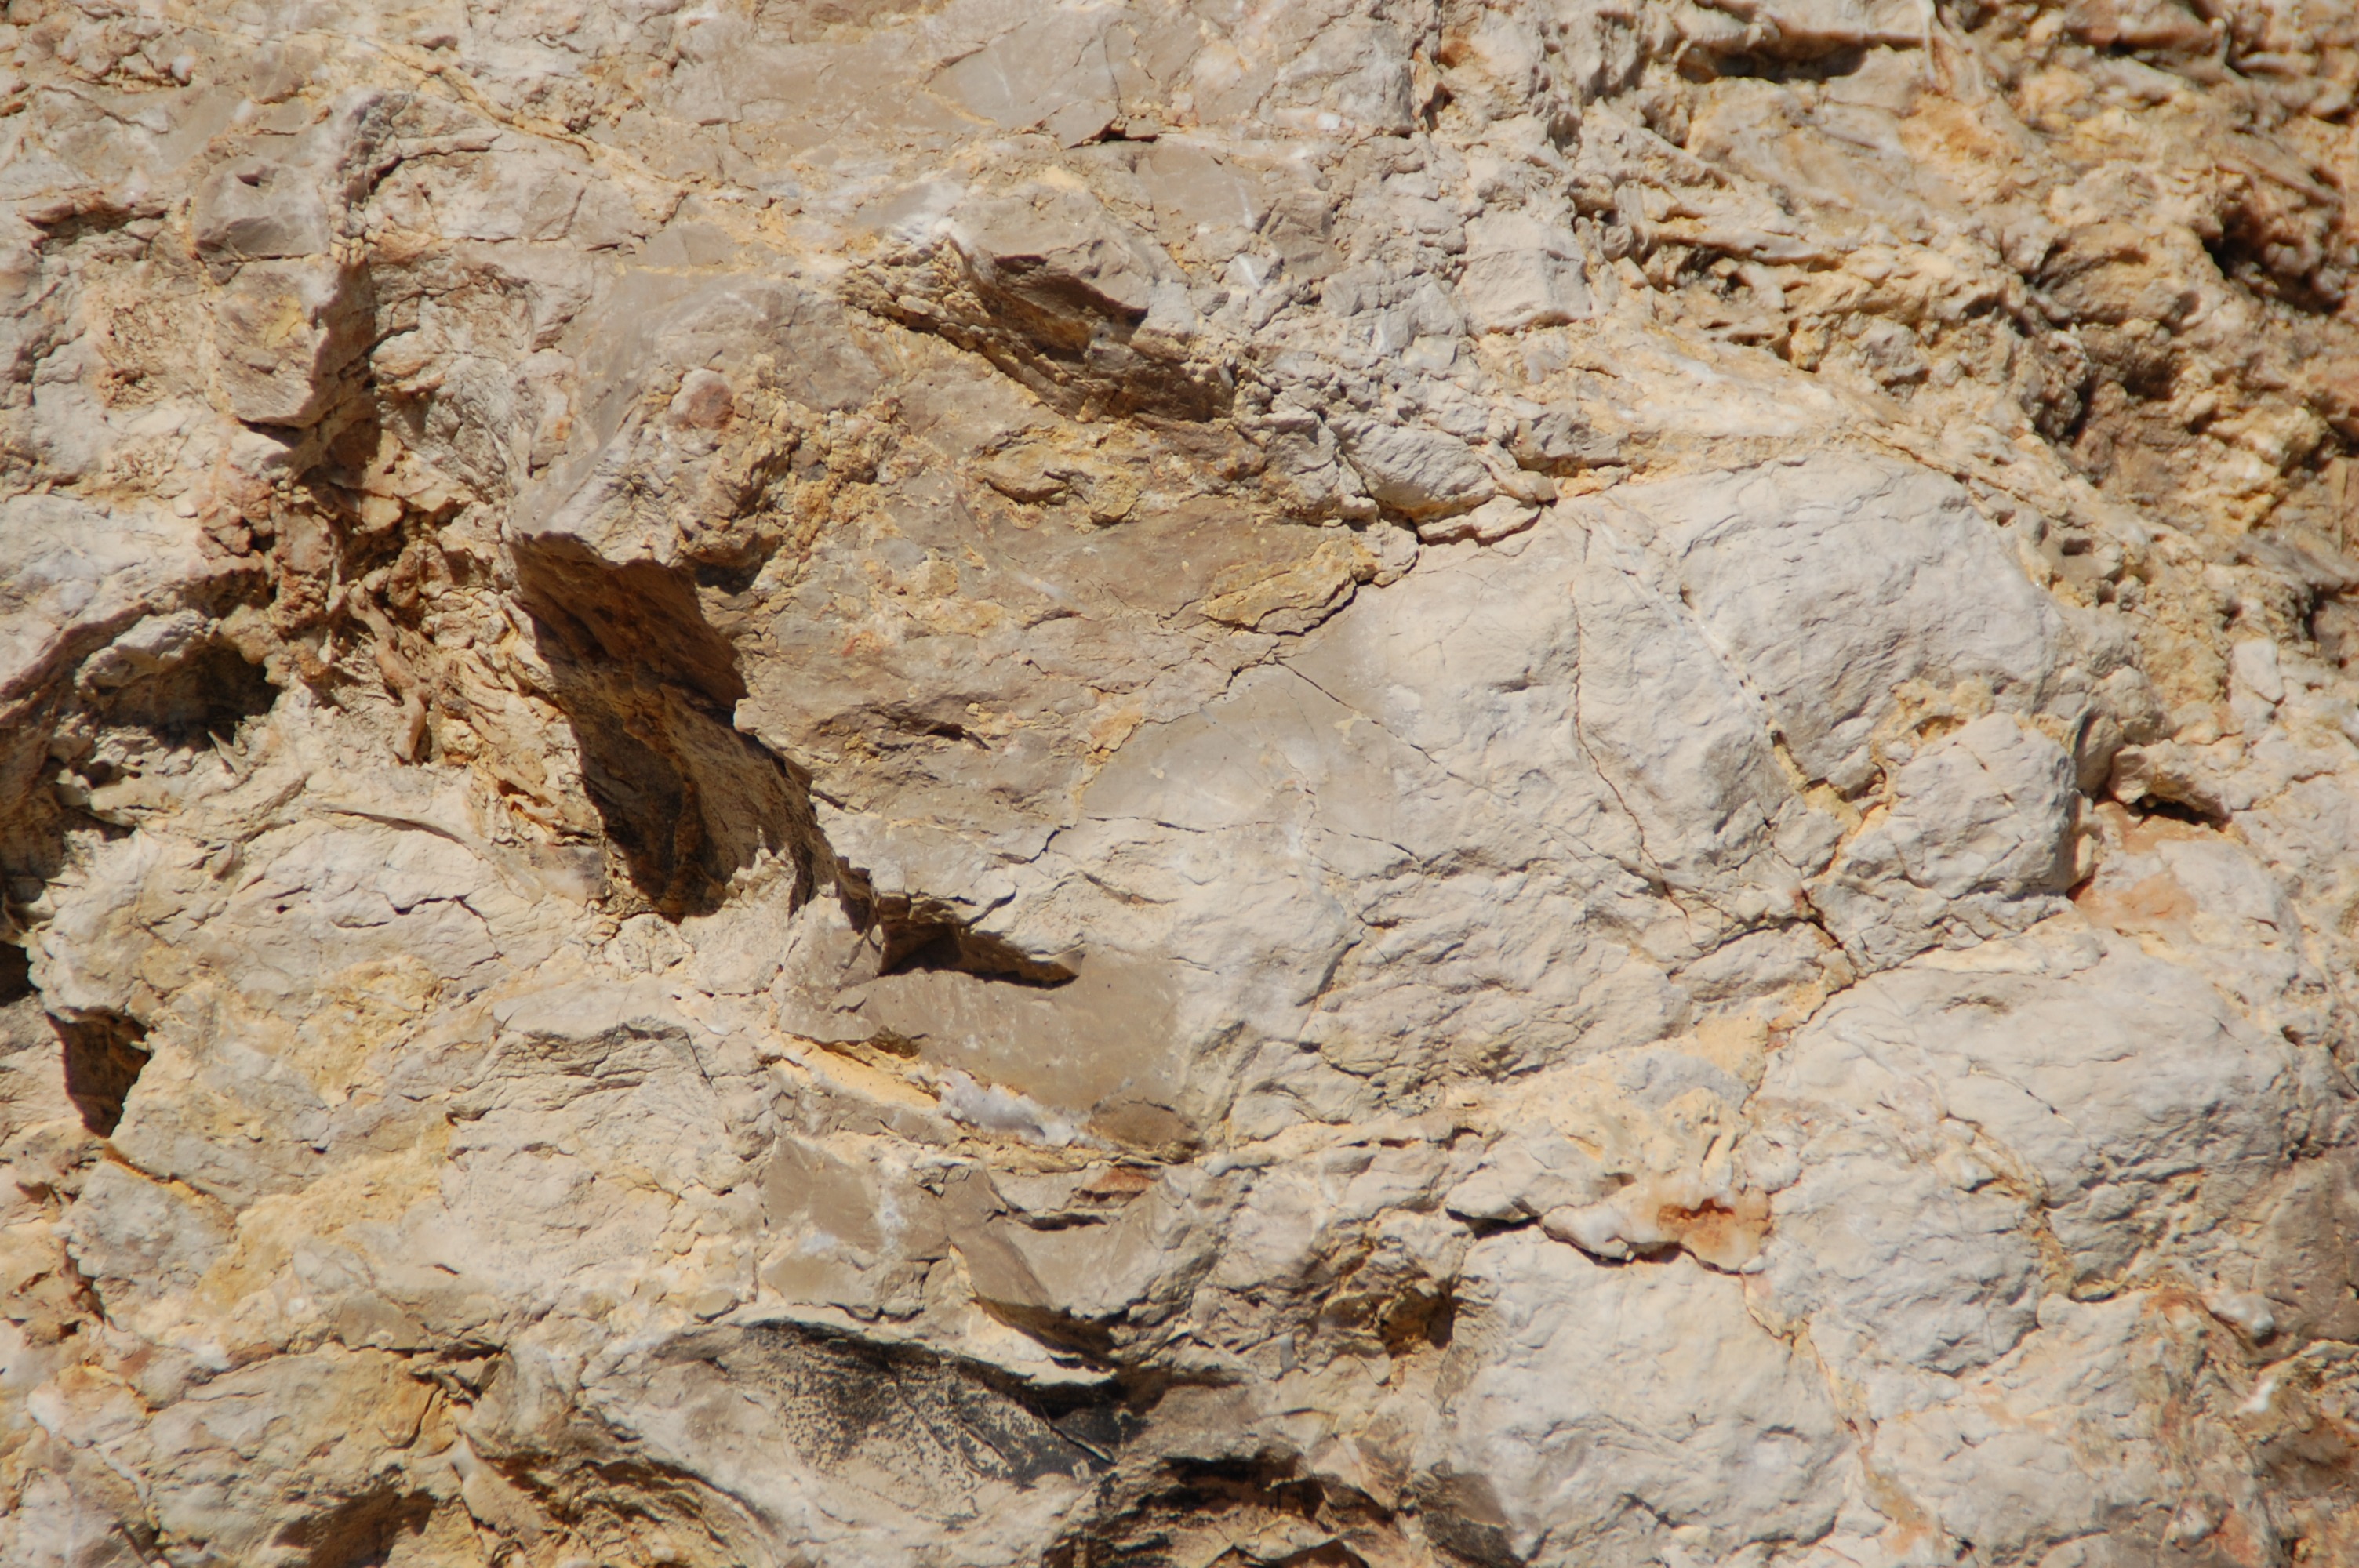
nature, rock, wood, formation, soil, terrain, material, geology, roche, wadi, geological phenomenon